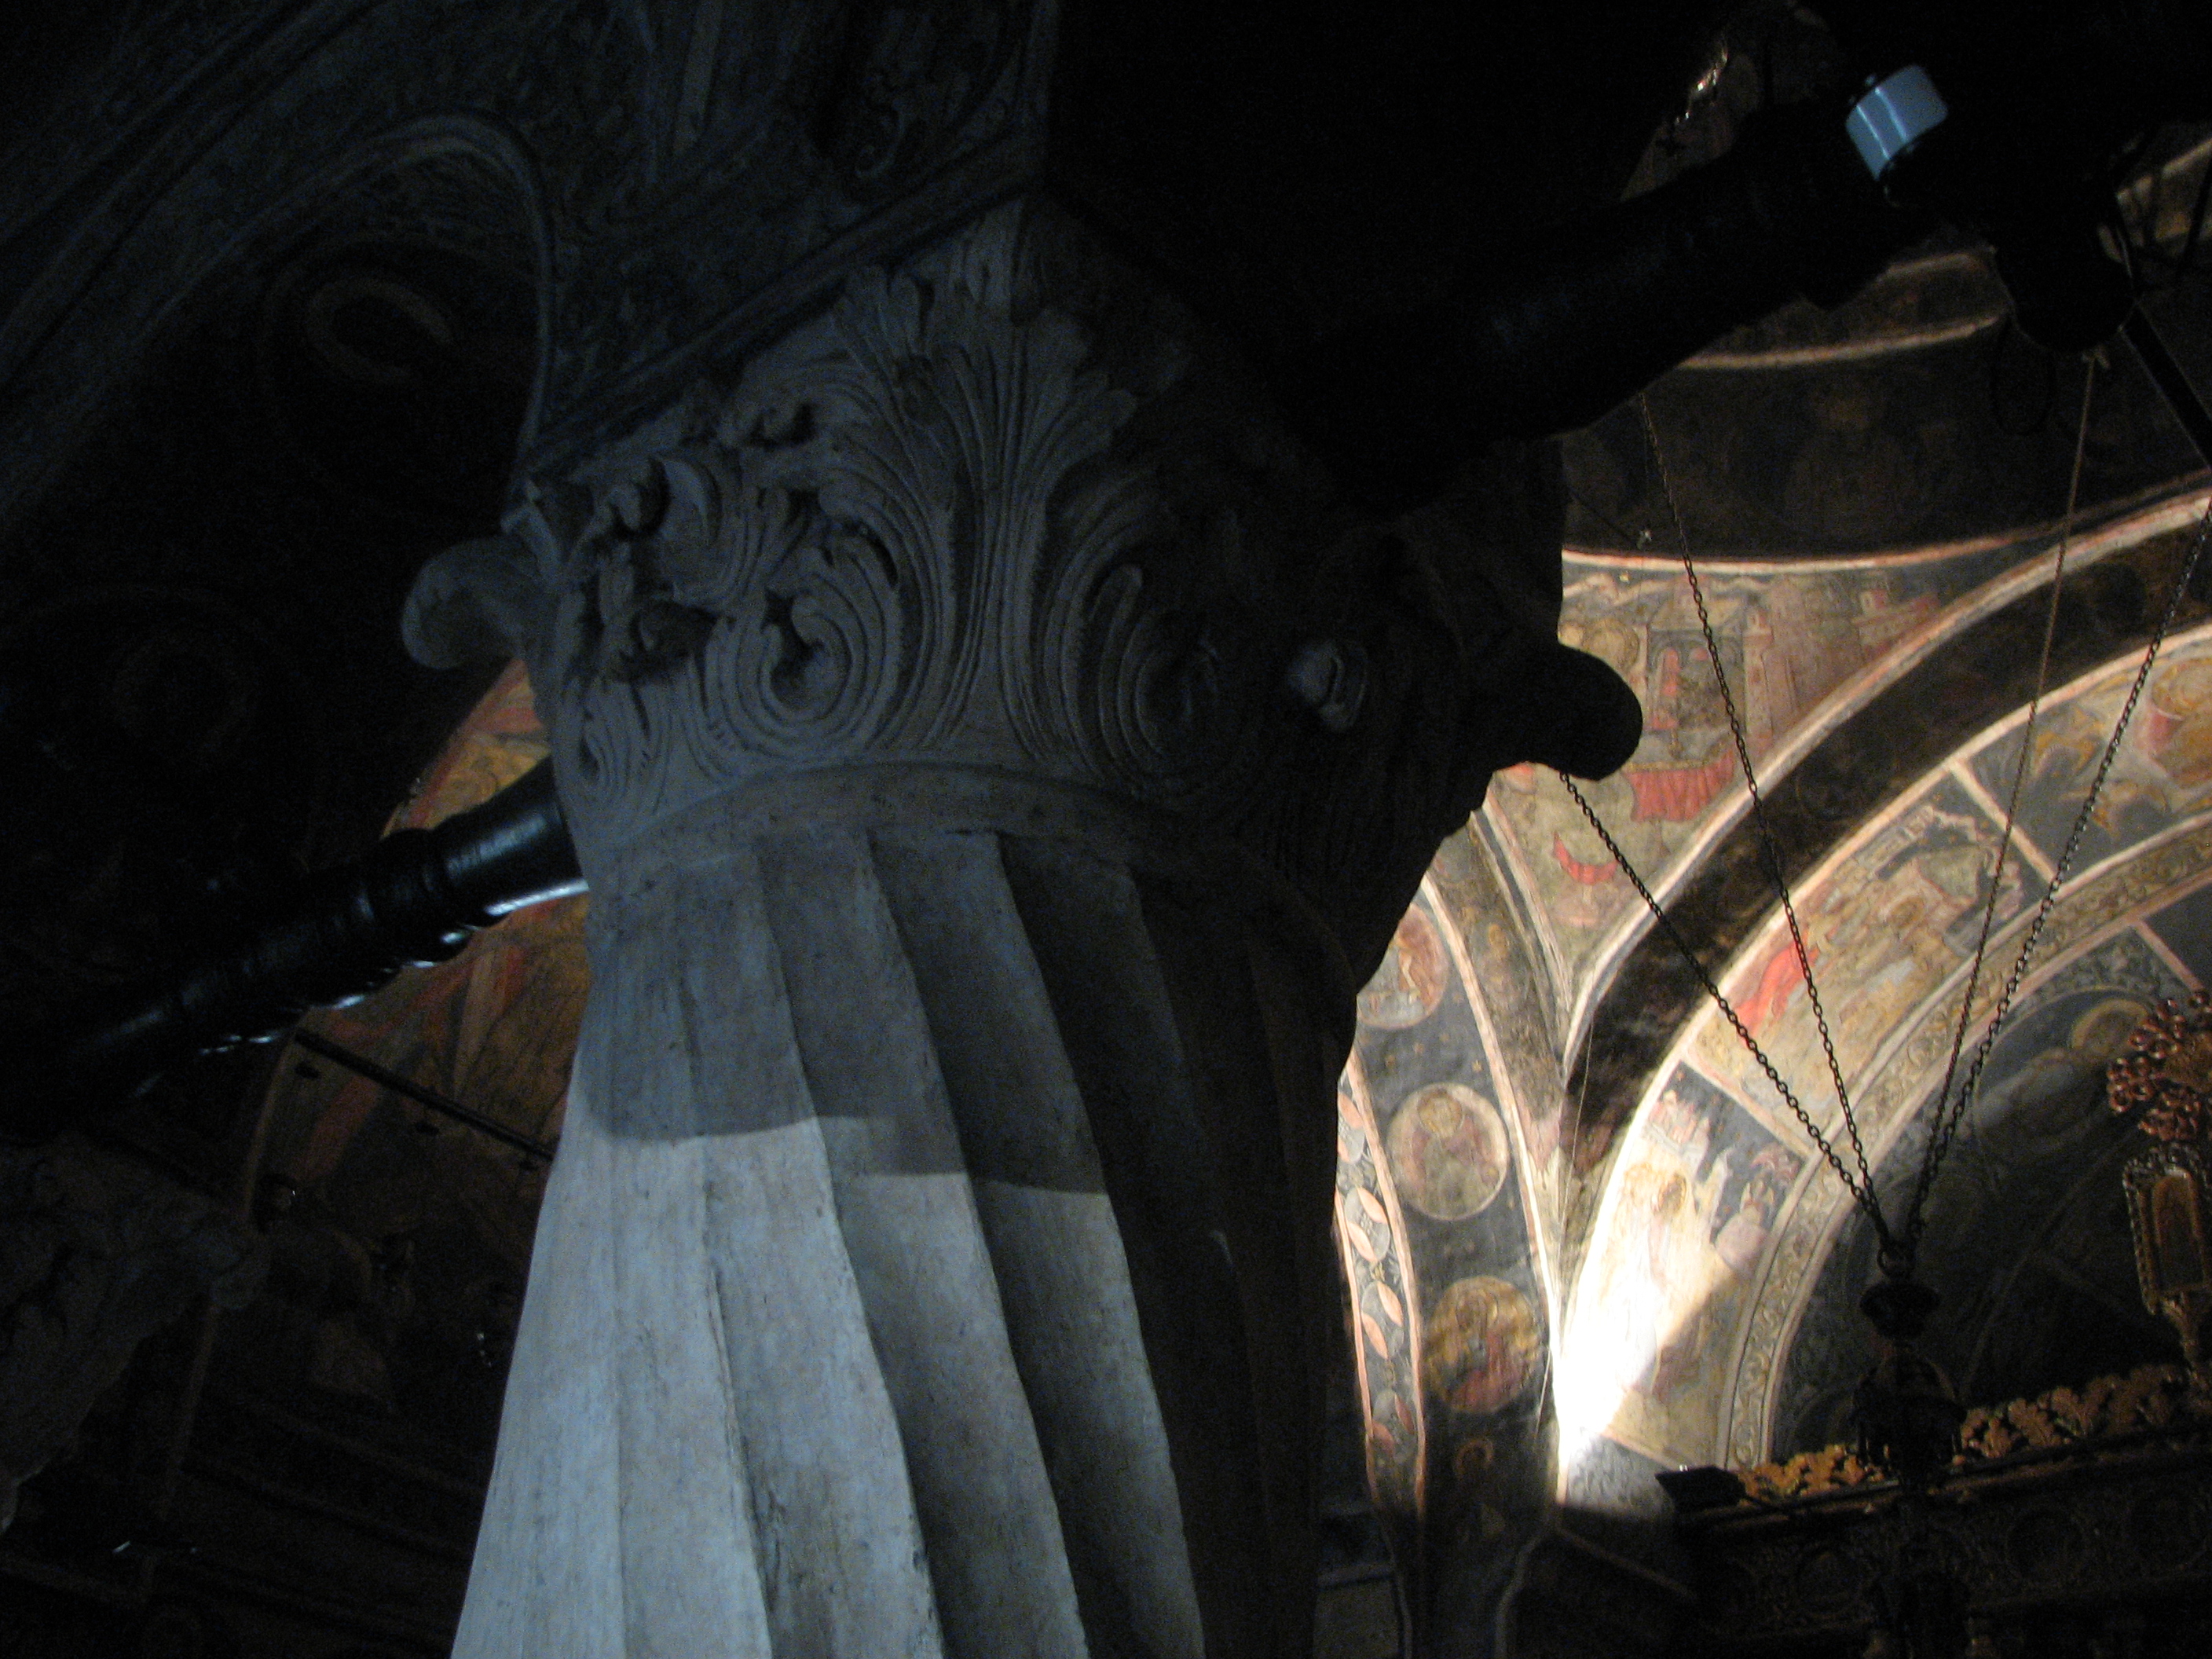
light, architecture, night, photography, building, photo, europe, religion, darkness, church, christian, photos, religious, free, de, temple, churches, fotografie, christianity, romana, orthodox, eastern, romania, screenshot, bor, biserica, arhitectura, orthodoxy, romanian, ortodoxa, ortodox, ortodoxia, ortodoxie, ecclesiastical, bisericeasc, cladire, edificiu, stavropoleos, cre tinism, cre tin